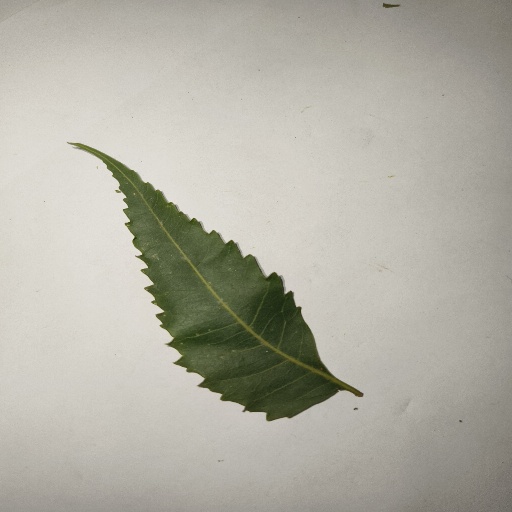
Species: Neem
Leaf condition: Healthy Leaf